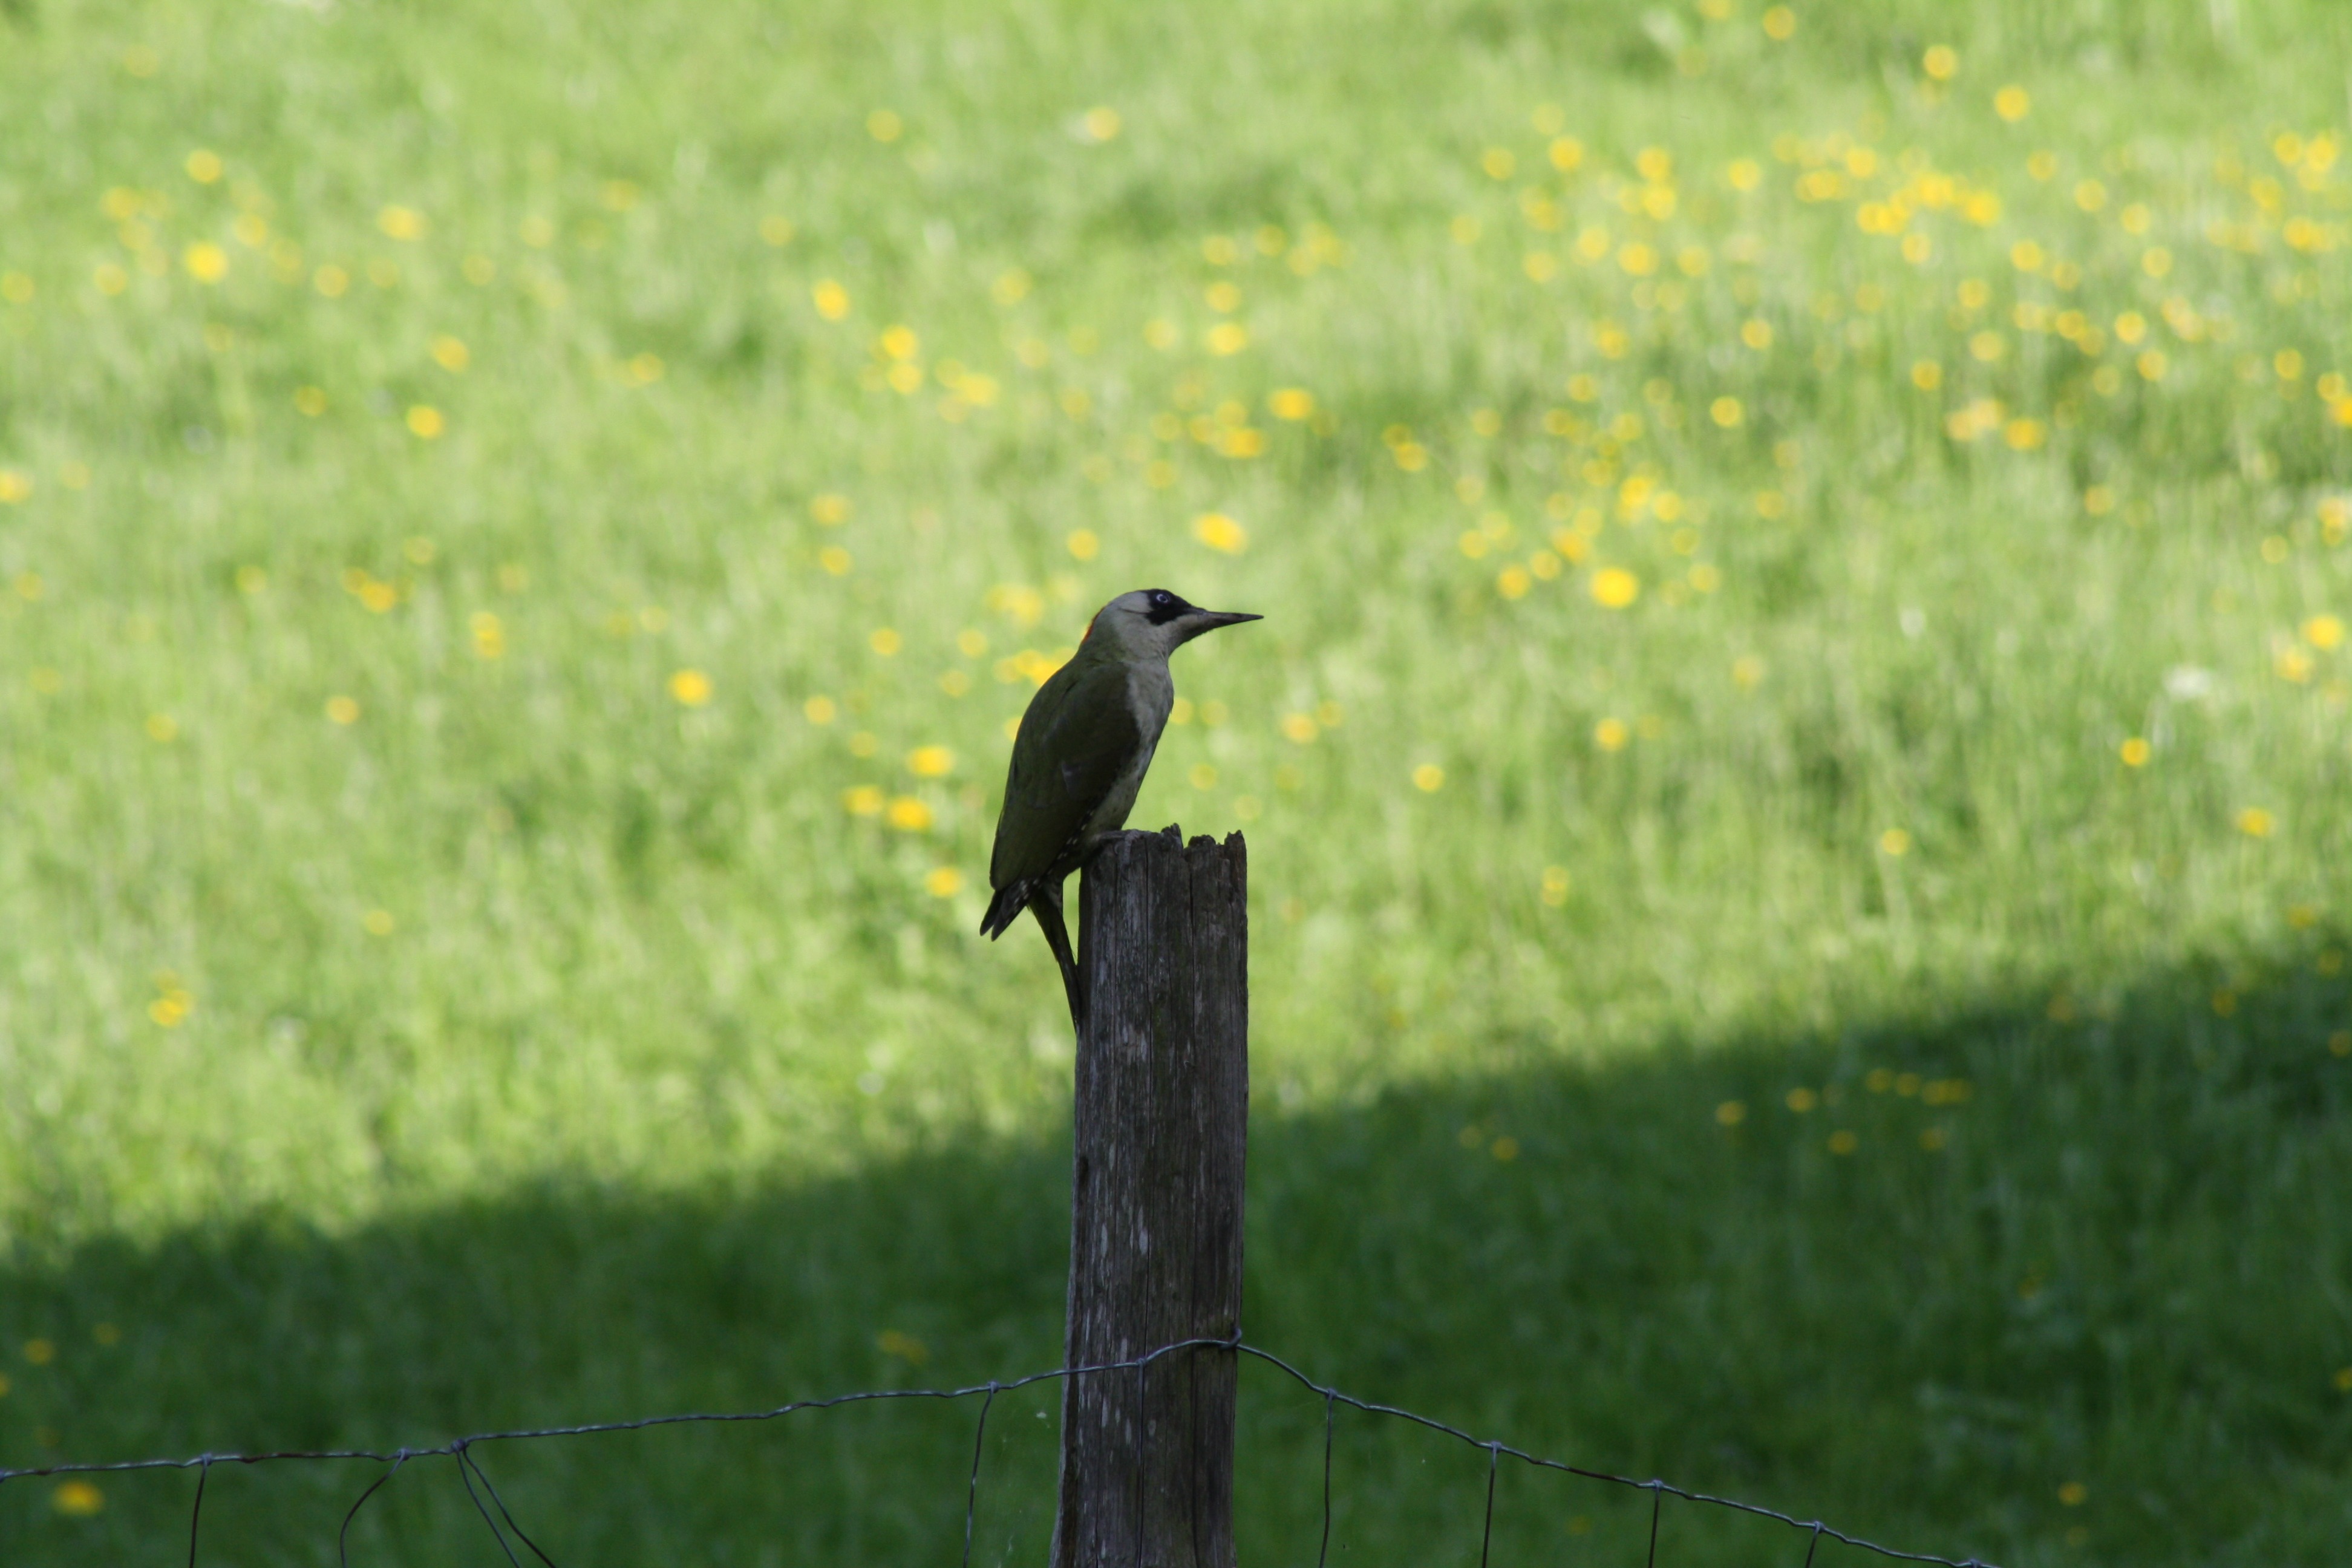
nature, grass, bird, post, meadow, prairie, wildlife, green, beak, fauna, grassland, vertebrate, perching bird, gruensprecht